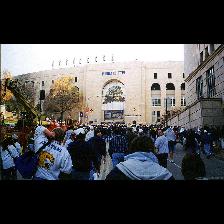
Label: Human